Christine Hardman

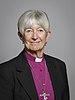
Official portrait, 2019

Christine Elizabeth Hardman ( Atkins; born 27 August 1951) is a retired British Anglican bishop and former Lord Spiritual. She served as Archdeacon of Lewisham, 2001–2008; Archdeacon of Lewisham & Greenwich, 2008–2012; and Bishop of Newcastle, 2015–2021.